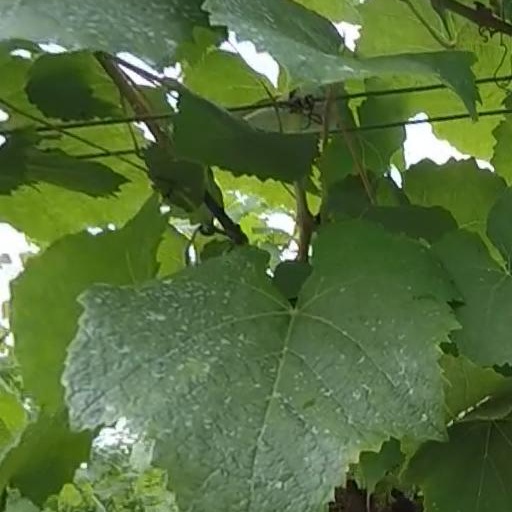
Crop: grape